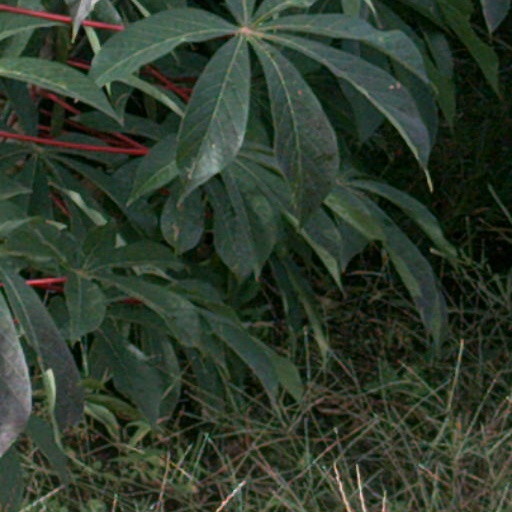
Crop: cassava